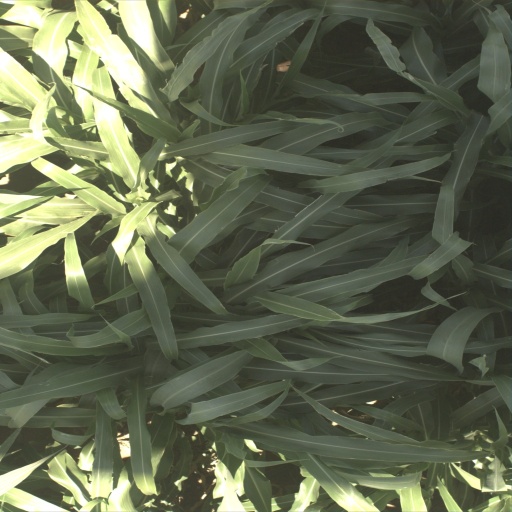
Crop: sorghum